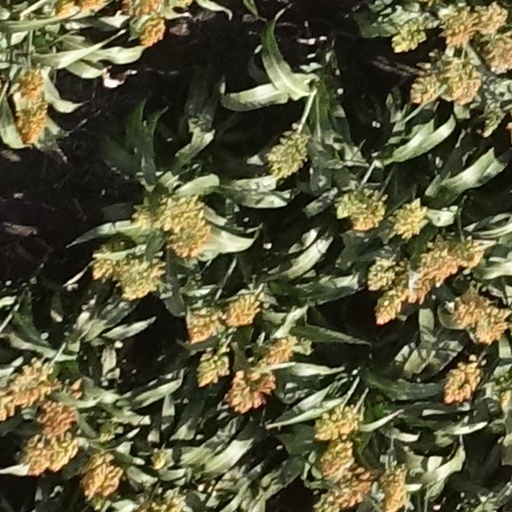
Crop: sorghum